Beach soccer at the 2023 European Games

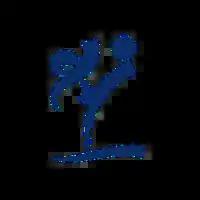

The beach soccer tournament at the 2023 European Games will be held; the discipline was confirmed to be part of the Games on 30 August 2021. It will be the third edition of beach soccer at the European Games following 2015 and 2019.